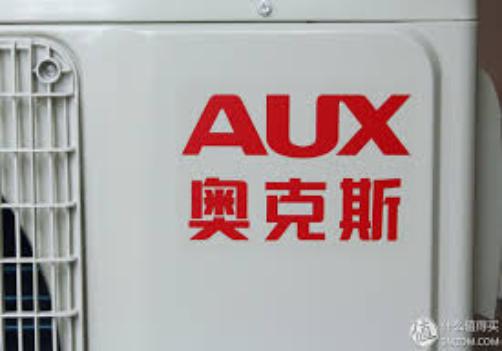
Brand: auxx-1
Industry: Electronic